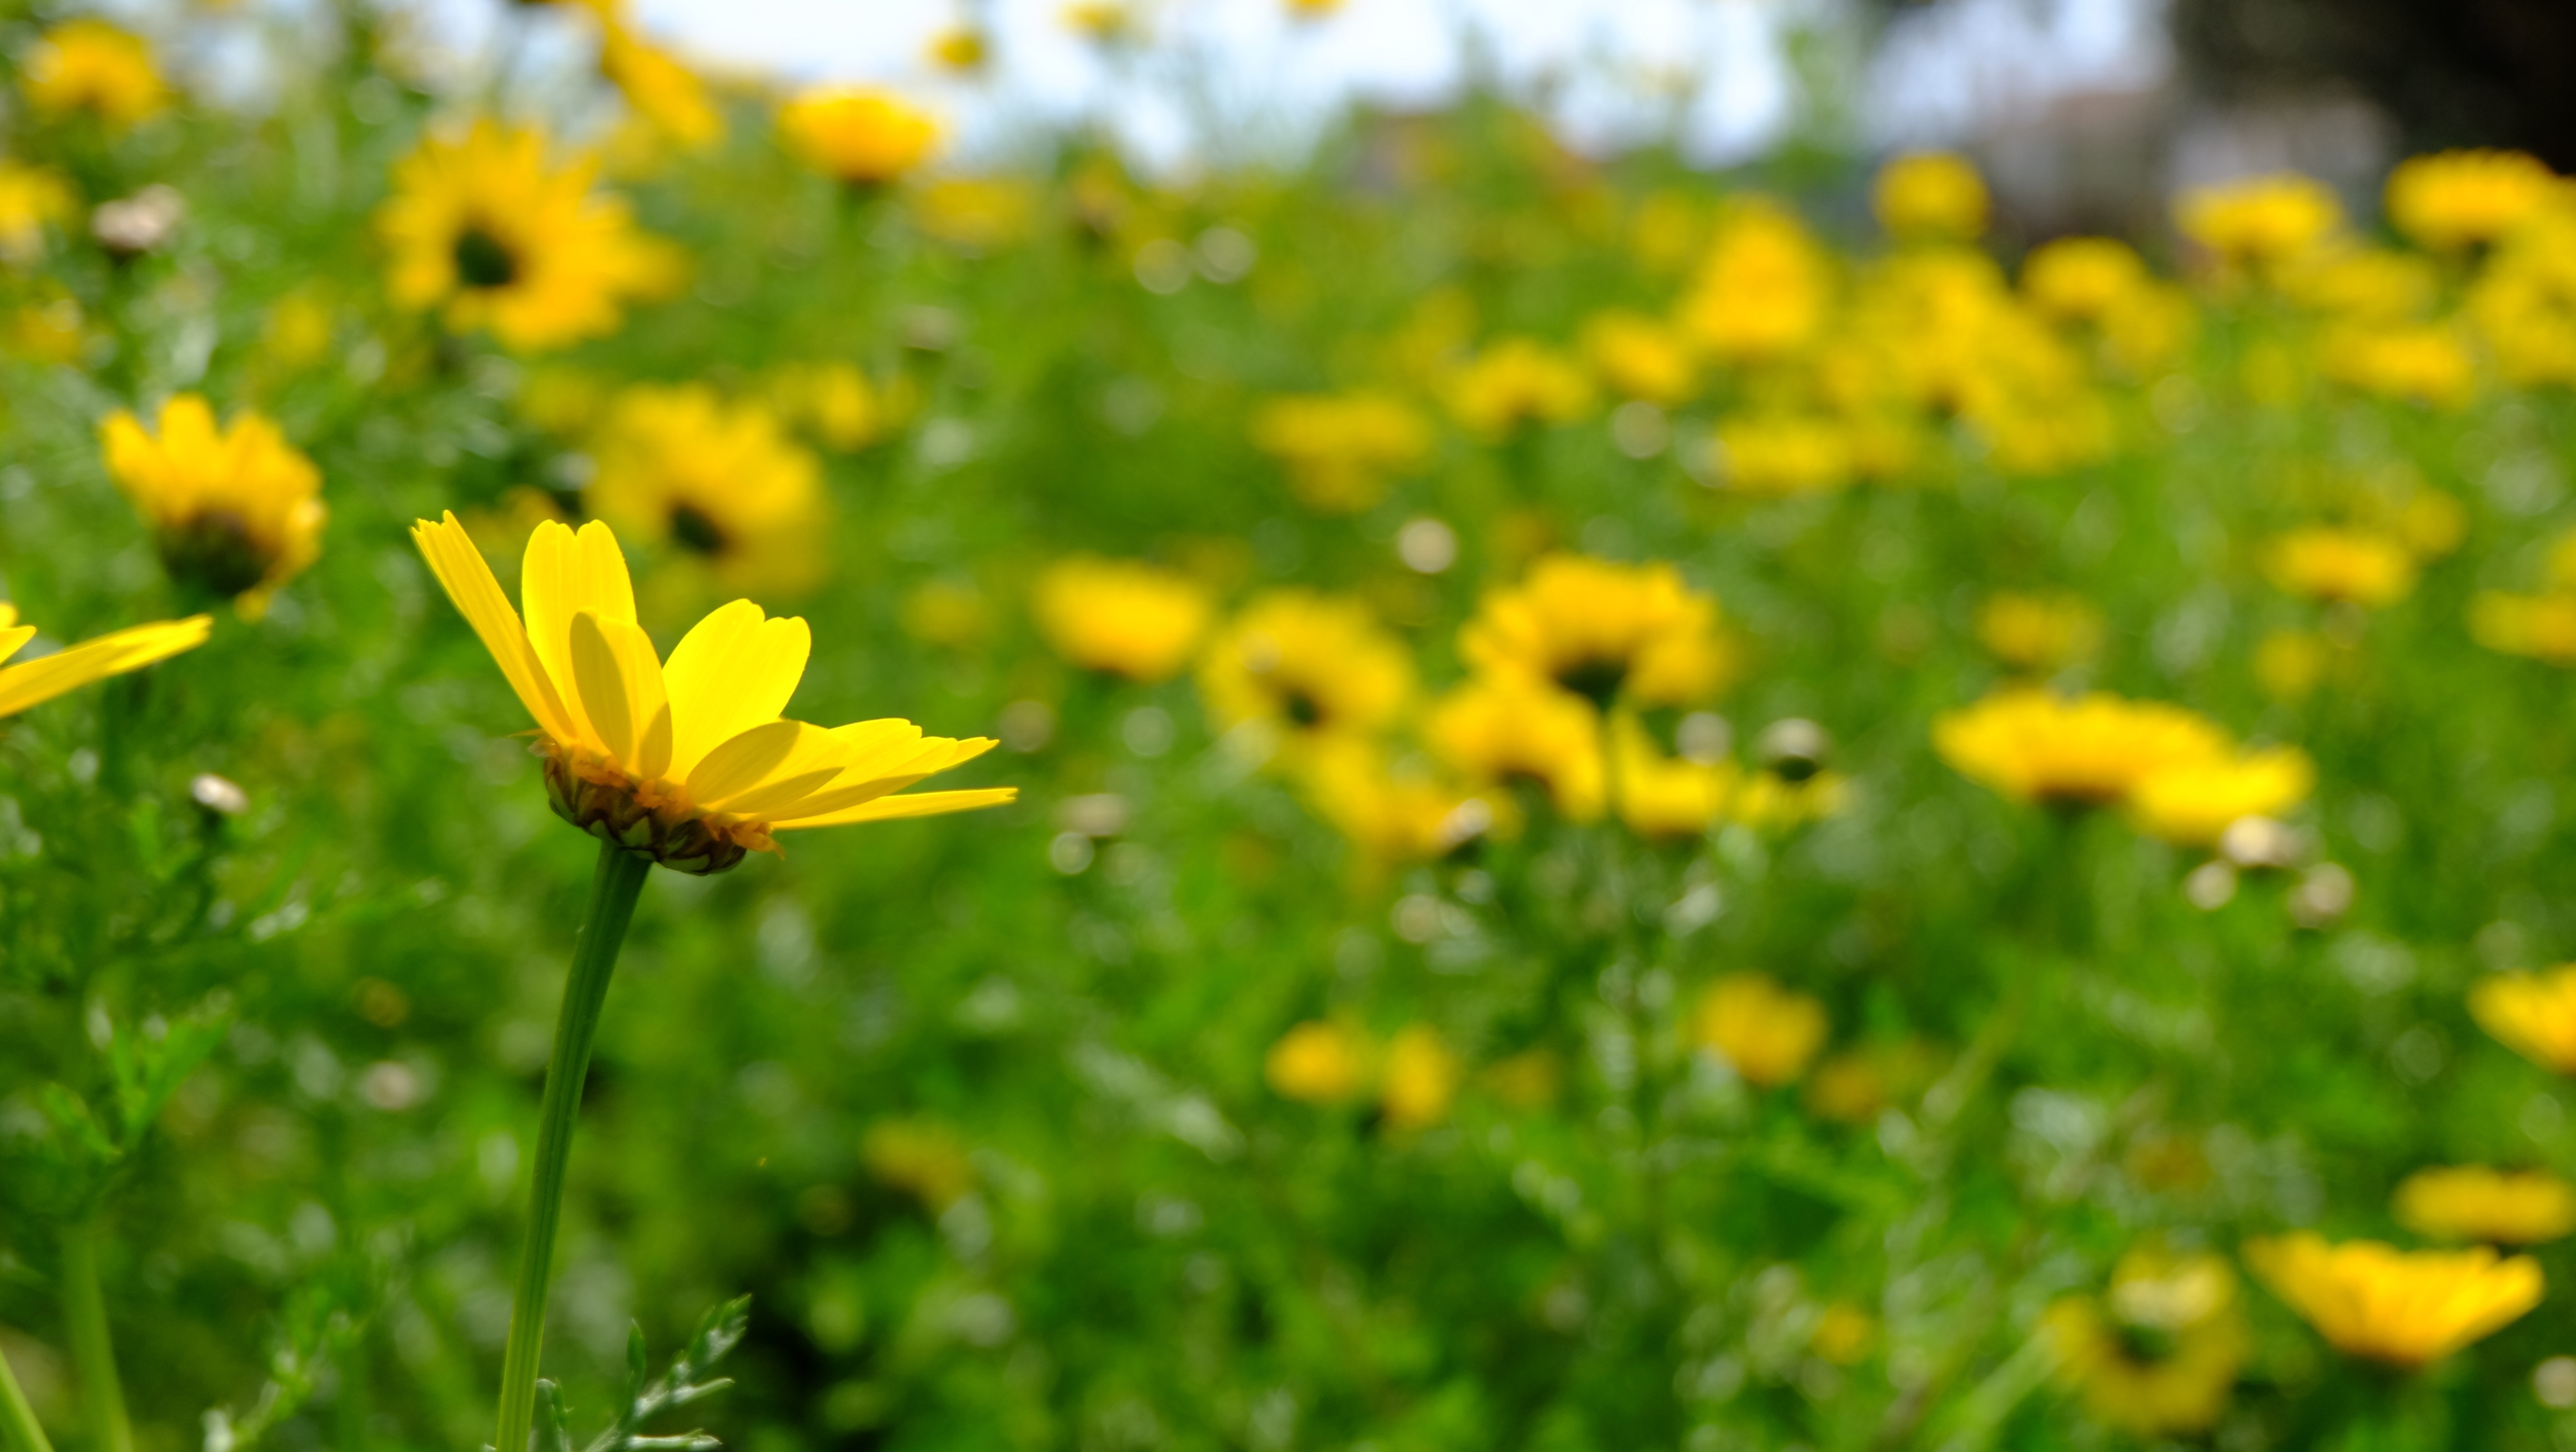
nature, grass, plant, field, lawn, meadow, dandelion, prairie, sunlight, flower, petal, yellow, flora, wildflower, grassland, daisies, habitat, spring flowers, yellow flowers, flowering plant, daisy family, sulfur cosmos, natural environment, land plant, chamaemelum nobile, garden cosmos